Crown of Arthain

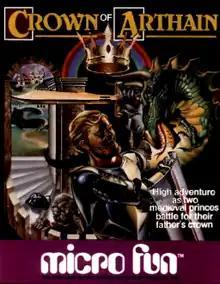

Crown of Arthain is a video game for the Apple II published in 1980 by Micro Lab.